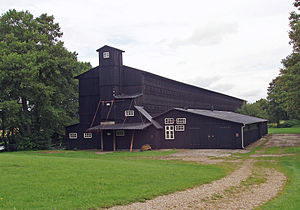
Klostermølle
Tørreladen
Tørrelade ved Klostermølle ved Mossø, Jutland, Denmark.
Klostermølle var oprindelig vandmølle for Voer Kloster i Voerladegård Sogn, som lå ved Gudenåen for enden af Mossø.